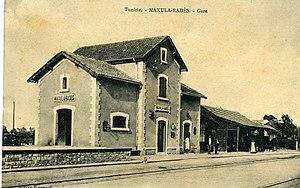
Station de Train de Rades - MAXULA - Tunisie العربية: محطة رادس للقطارات - مكسولة-
Le tramway de Maxula-Radès à la mer est une ligne de tramway tunisienne qui a fonctionné entre la gare de Maxula-Radès et la côte méditerranéenne après 1902 et jusqu'aux années 1920.